Bangaru Babu (2009 film)

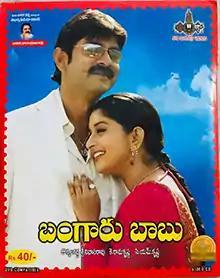
VCD cover

Bangaru Babu ( Golden boy) is 2009 Indian Telugu-language drama film, produced by K.Ramakrishna Prasad on Swobhagya Media Limited banner with story and screenplay by Dasari Narayana Rao and directed by Jonnalagadda Srinivas. Starring Jagapathi Babu, Meera Jasmine and music composed by M. M. Srilekha. The film was recorded as a flop at the box office. Most of the scenes in the film have been shot extensively in Jammu and Kashmir. The movie was a remake of the Kannada movie "Rishi" (2005).